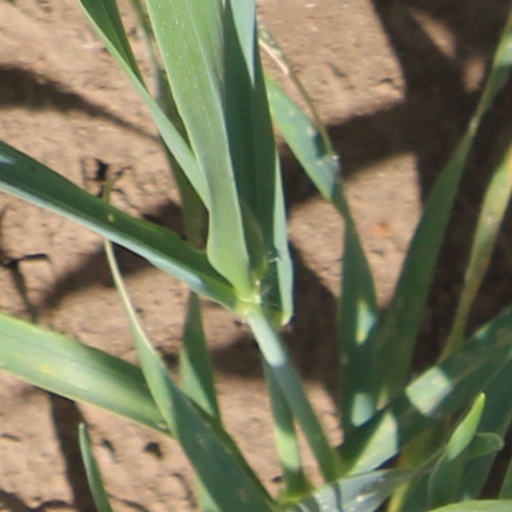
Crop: wheat